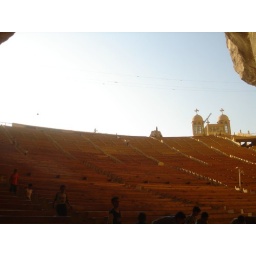
The Church is carving into the mountain above the city. Entrance is under the church towers you can see in the background.